University of North Carolina at Chapel Hill student housing

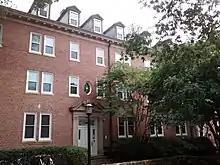
Manly Residence Hall

Manly residence hall, built in 1922, is located on the corner of Raleigh St. and Cameron Ave. Manly is all-female and hosts about 90 residents on four floors.